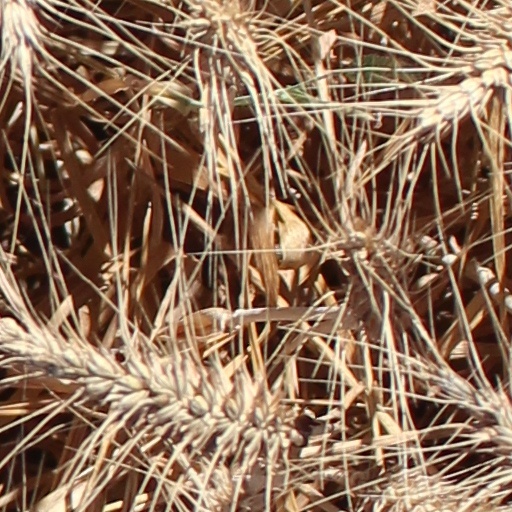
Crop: wheat